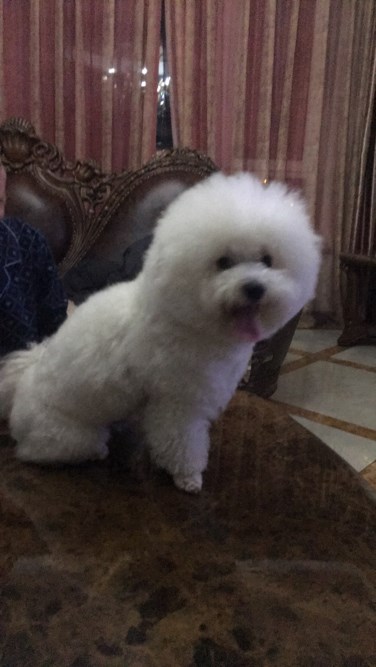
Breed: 3083-n000117-Bichon_Frise